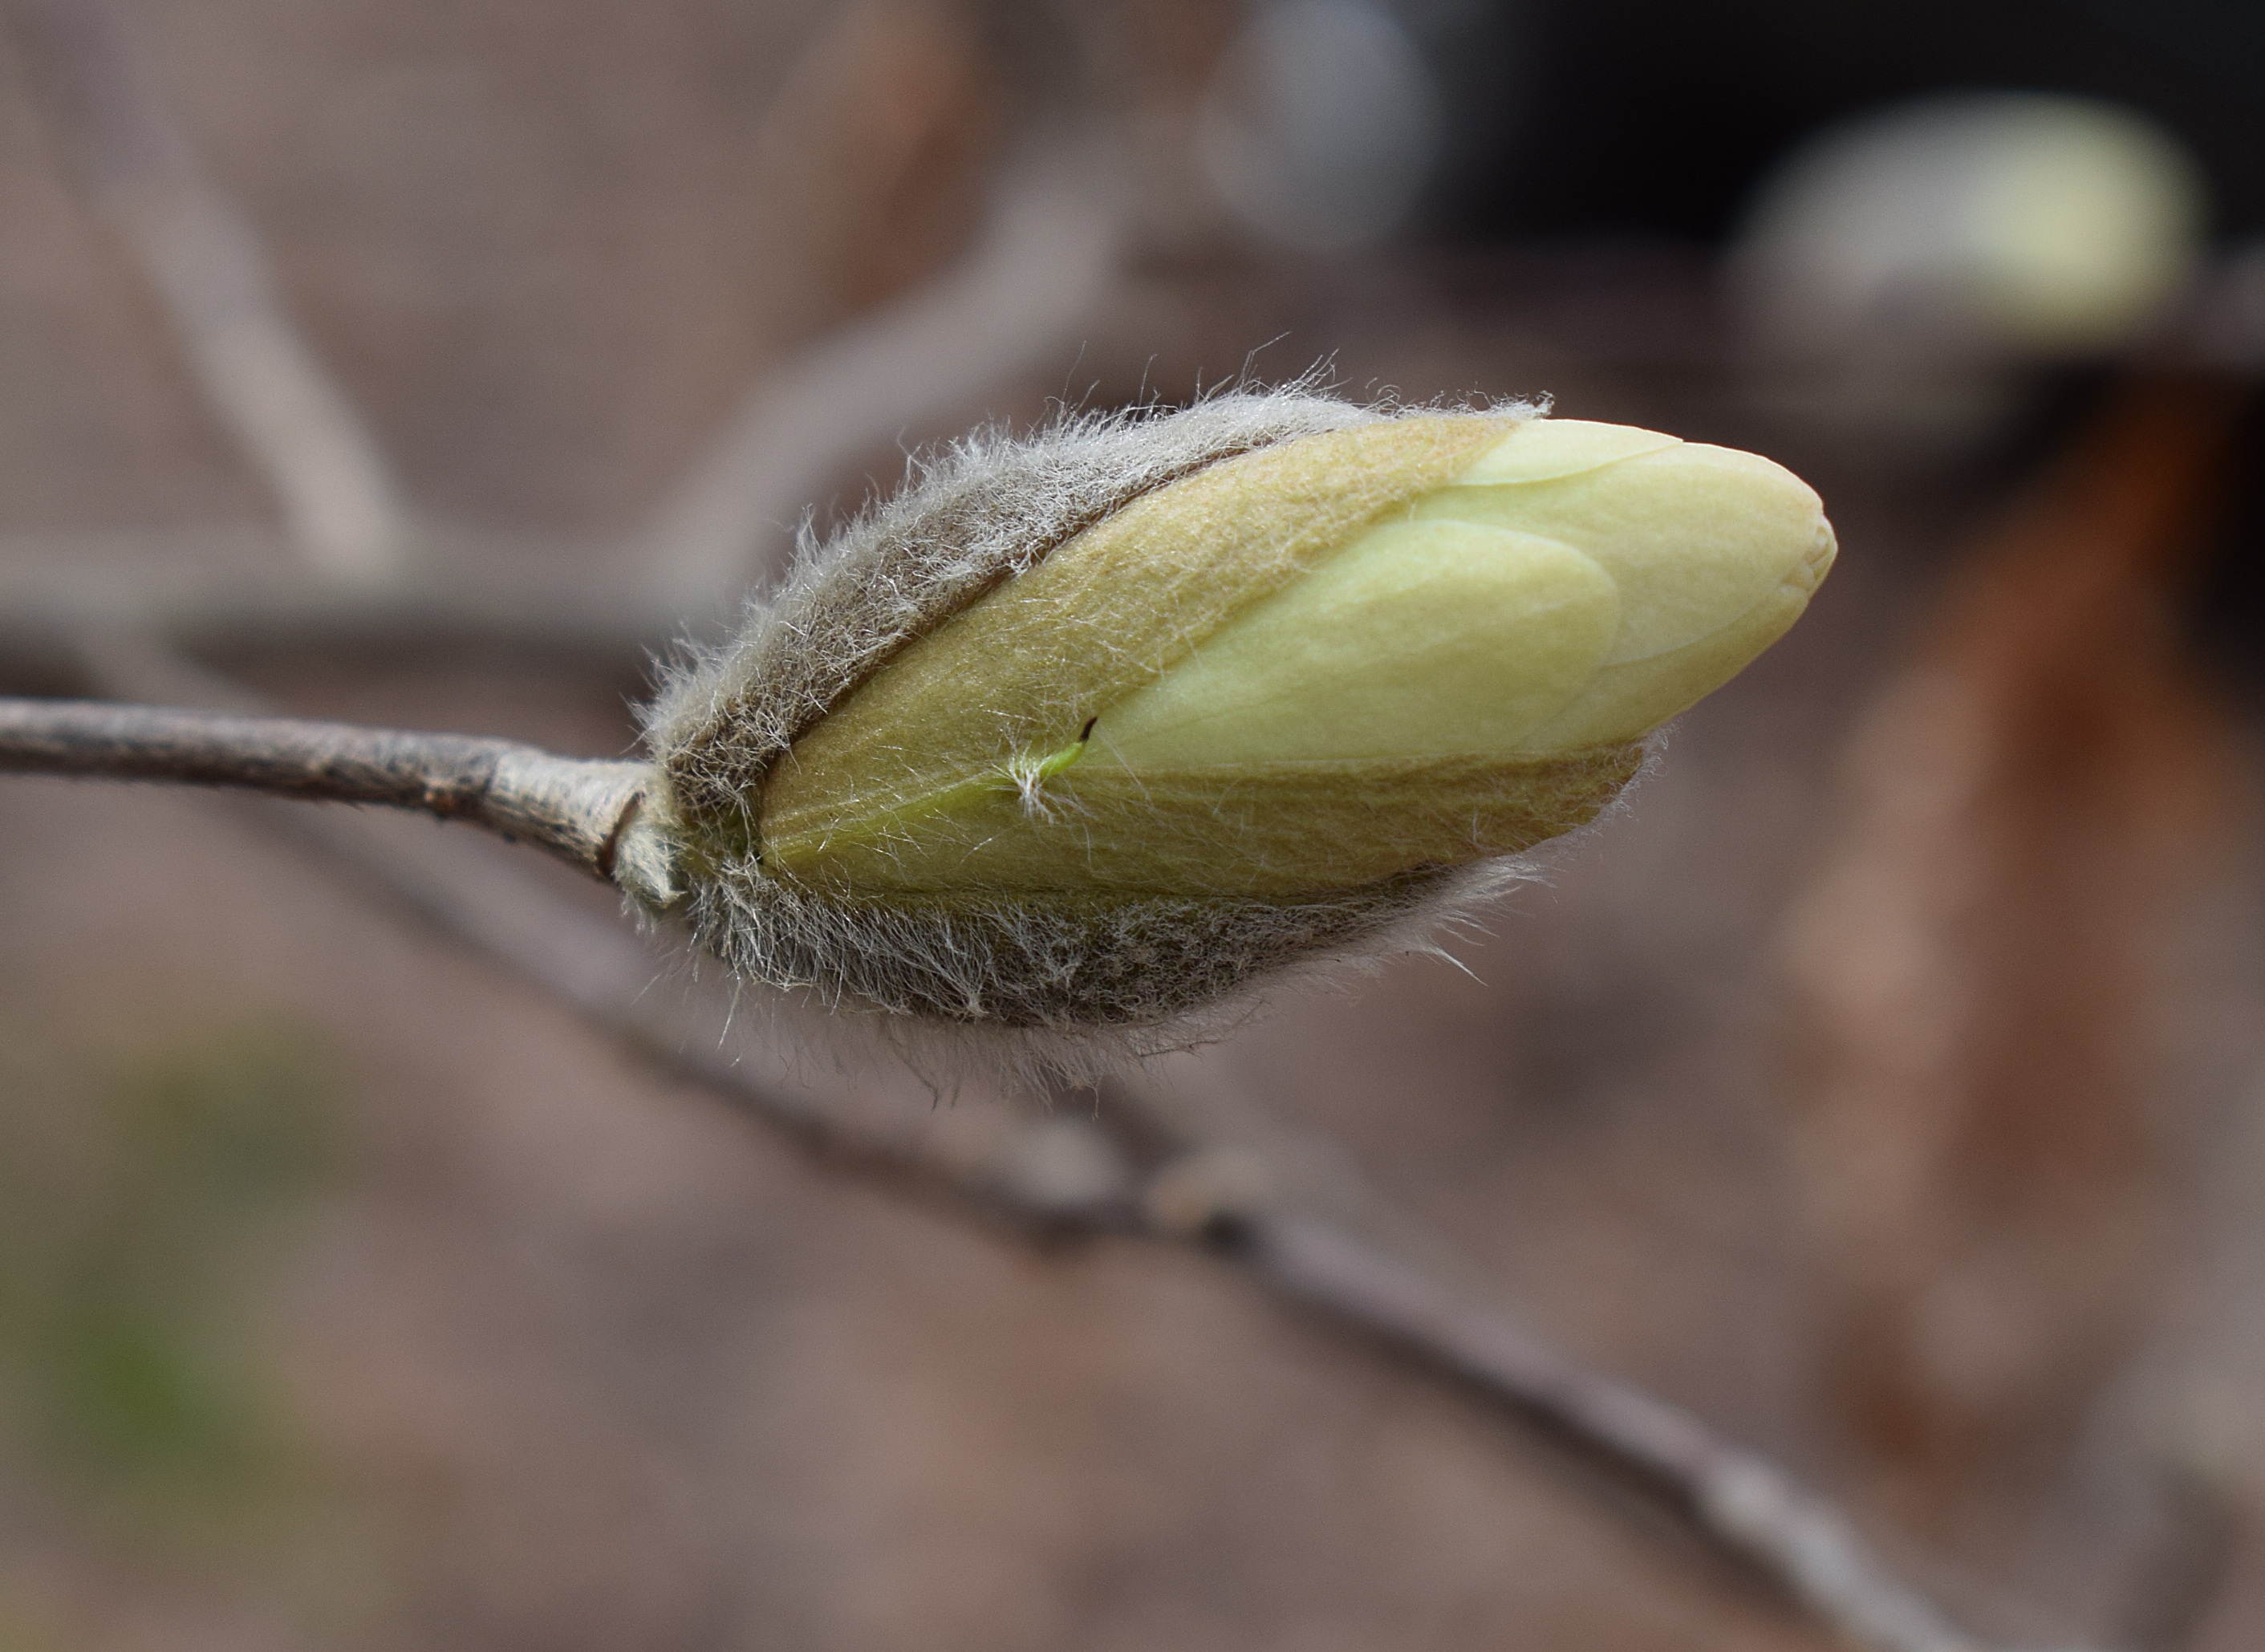
nature, branch, blossom, plant, photography, leaf, flower, bloom, green, produce, insect, botany, yellow, garden, flora, fauna, invertebrate, close up, shrub, magnolia, bud, macro photography, star magnolia, flower bud, plant stem, star magnolia blossom bud opening